Black War

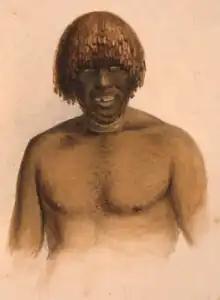
Montpelliatta

The committee, however, also endorsed the government's attempts to conciliate the hostile Aboriginal clans. In March 1829, George Augustus Robinson had been appointed the head of the Aboriginal Mission on Bruny Island where about 20 survivors of the southeastern Aboriginal people were accommodated. From January to September 1830, Robinson and 19 Aboriginal negotiators had carried out a "Friendly Mission" to establish contacts with the Aboriginal clans of southwestern, western and northwestern Tasmania. In October that year, he reported to Arthur that his mission had been a partial success and the governor authorised him to seek conciliation with the northeastern clans.